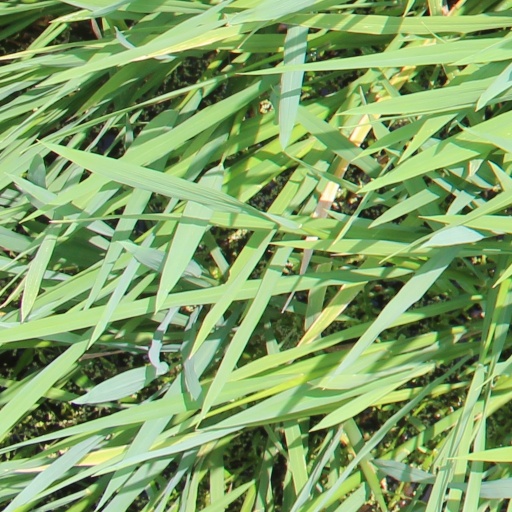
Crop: rice